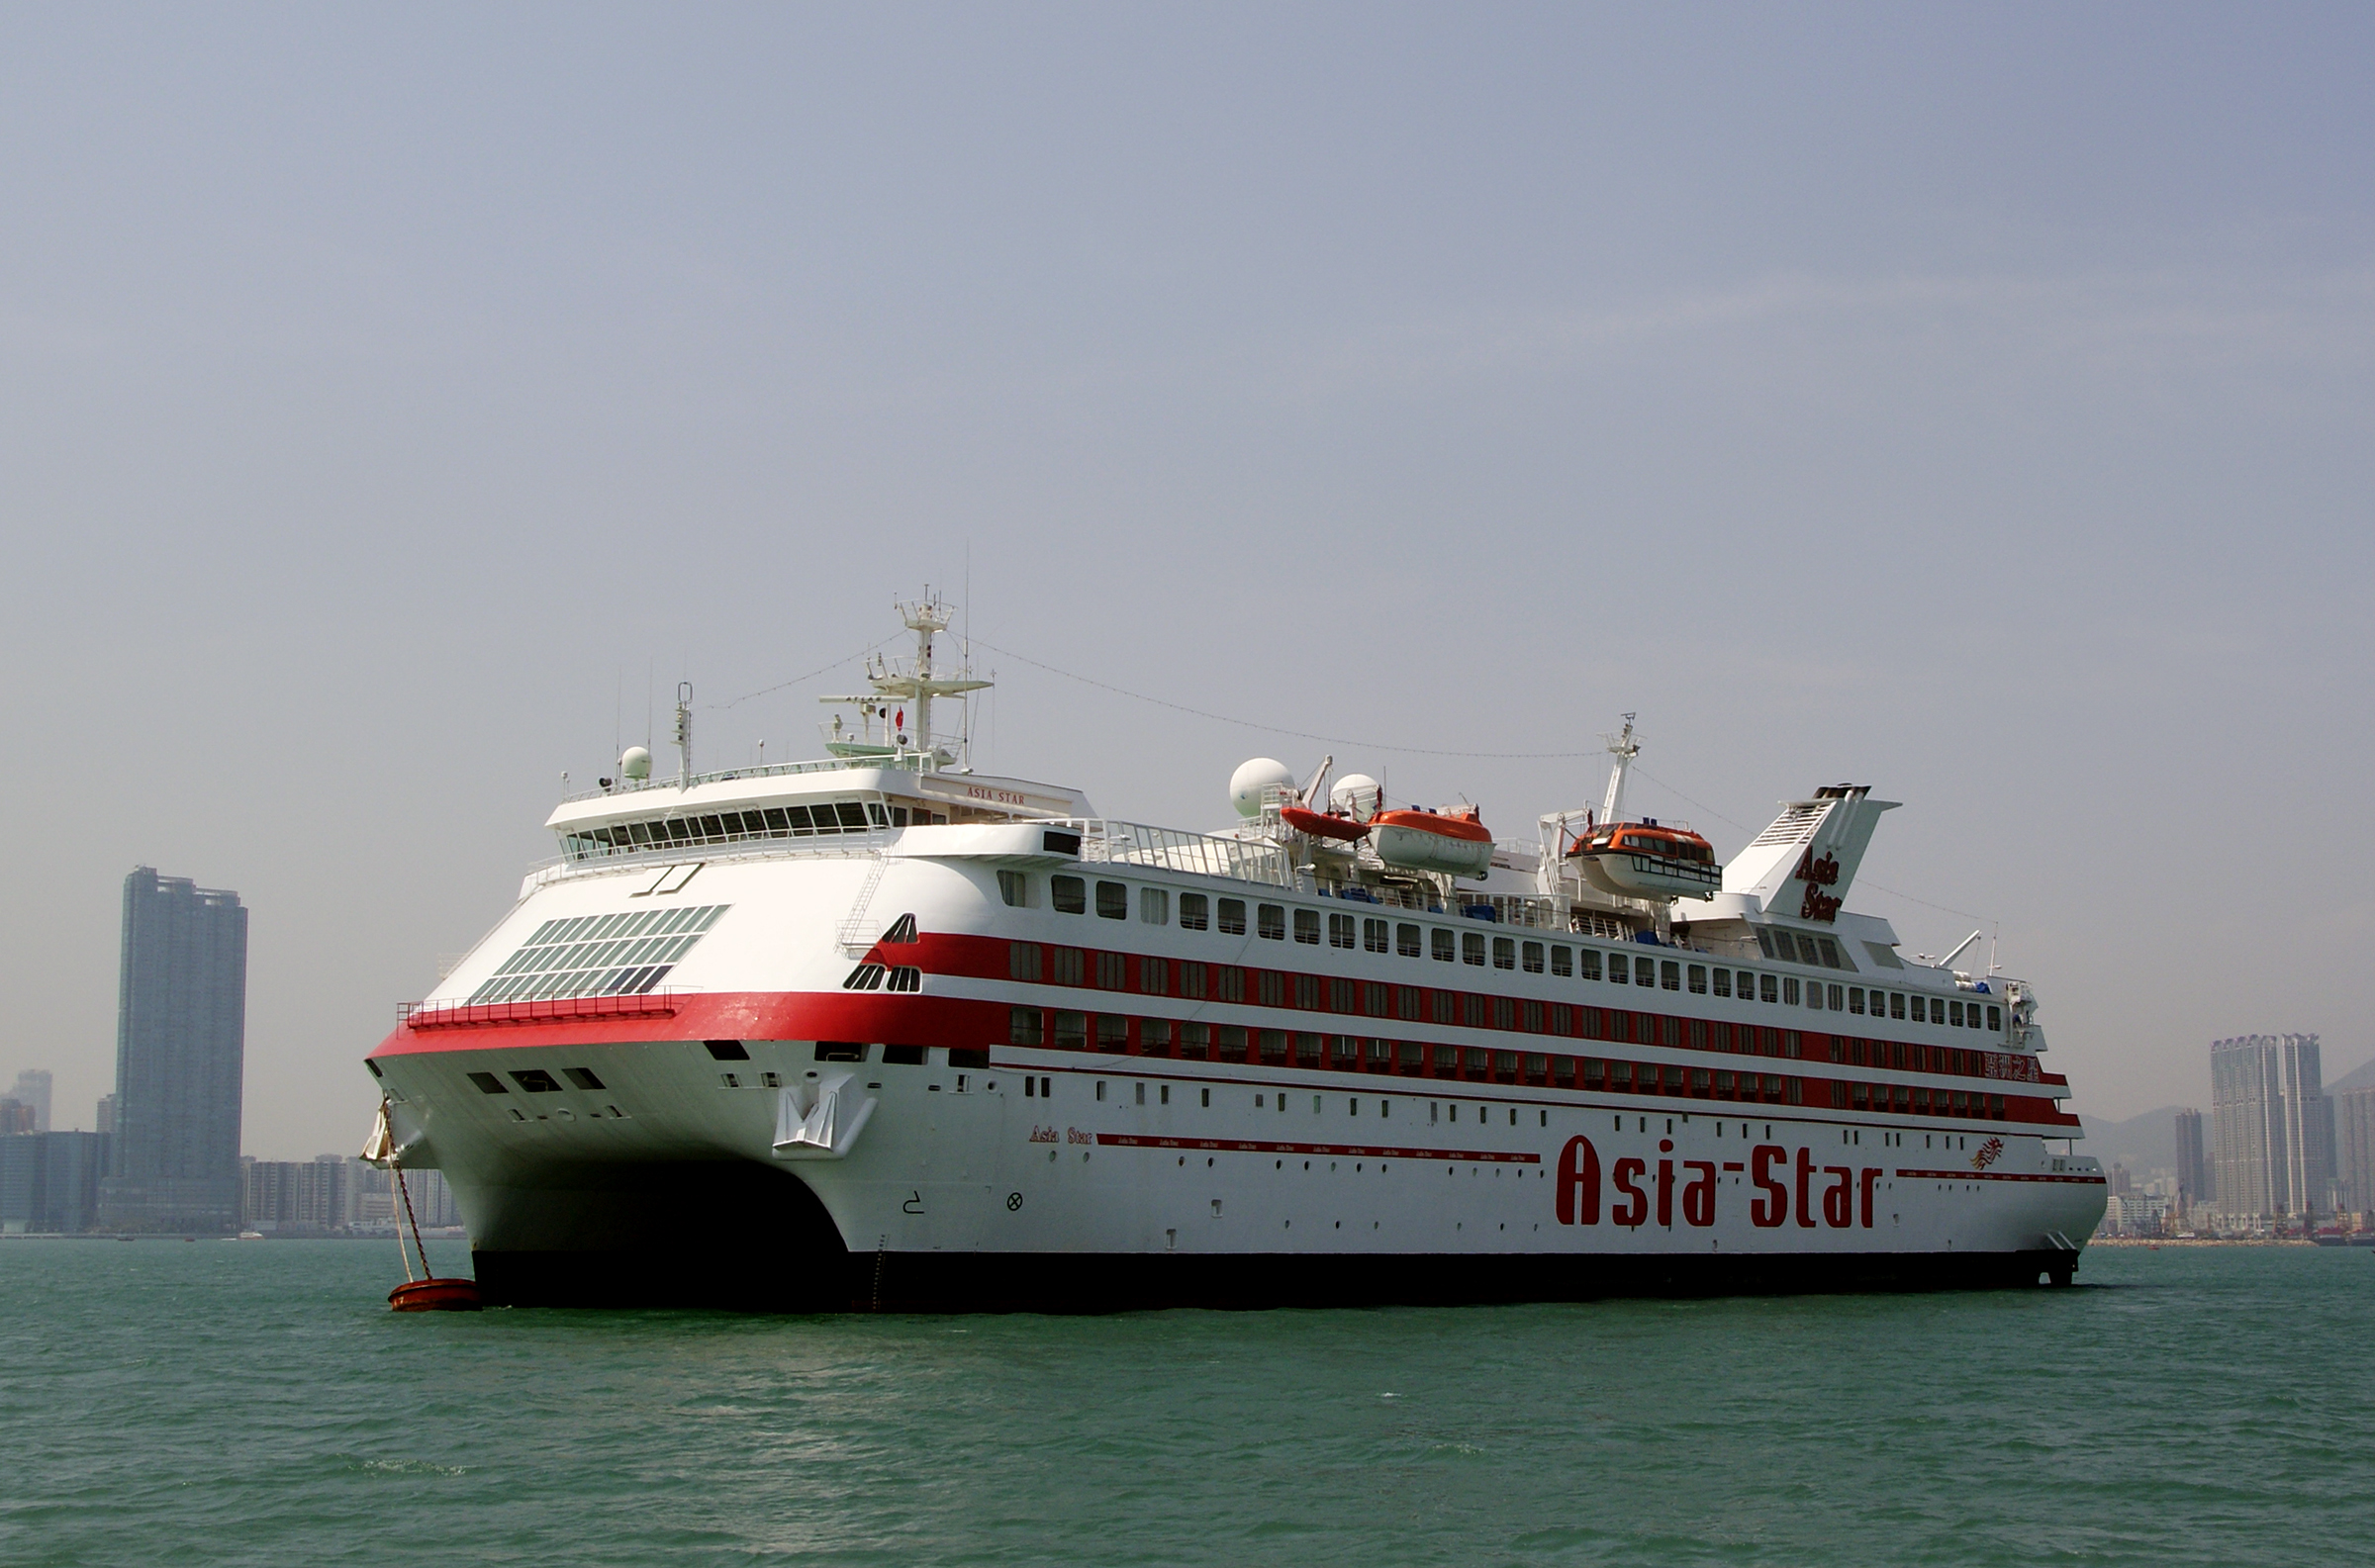
sea, boat, ship, transport, vehicle, cargo ship, ferry, publicdomain, channel, cruiseships, watercraft, cruise ship, asiastar, motor ship, passenger ship, freight transport, ocean liner